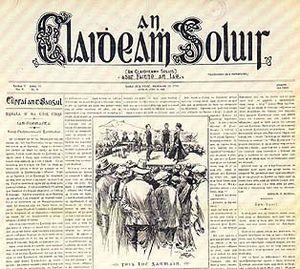
La Ligue gaélique est un mouvement culturel irlandais, fondé en 1893 par Douglas Hyde. L'objectif principal de ce mouvement était de promouvoir le renouveau de la langue gaélique, en voie de disparition depuis la colonisation de l'île par les rois d'Angleterre. Cette action s'inscrivait parfaitement dans le courant nationaliste de la fin du XIXᵉ siècle en Irlande.